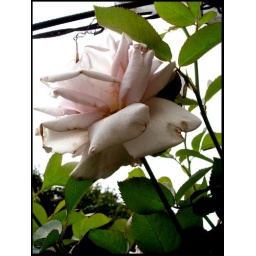
white rose in the private garden.